Edward Francis Wells

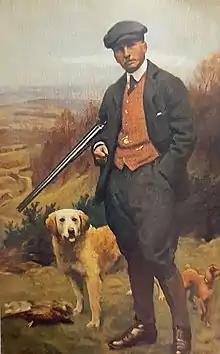
Portrait of the artist's father William Howley Wells

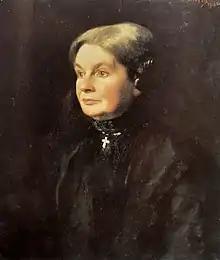
Portrait of the artist's mother Annie Maria Wells (née Ring)

Keen to establish himself as a professional artist, Wells rented a studio in Chelsea – considered London’s art centre – and in February 1902 he joined the Chelsea Arts Club. Under the patronage of two of the younger members of the Fox-Strangways family, a large exhibition of Wells’s watercolour sketches took place in Dorchester; works included were Italian pastoral scenes, Dorset scenes and also some pastel portraiture.